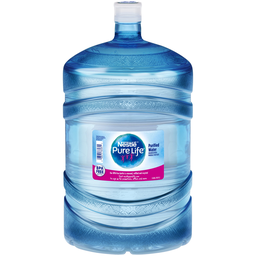
Label: bottles